Amber Heard

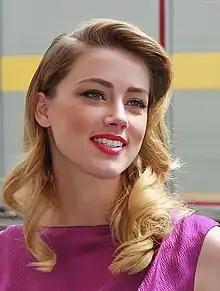
Heard in 2010 at the Toronto International Film Festival

Heard next starred in the thriller "Paranoia" (2013), the exploitation film "Machete Kills" (2013), and the satire "Syrup" (2013). That year also saw the US limited release of "All the Boys Love Mandy Lane". Heard's performance in the film was deemed her "most definitive to date" by the "Los Angeles Times" and "psychologically interesting" by "The Washington Post". In 2014, Heard appeared in a supporting role in the action-thriller "3 Days to Kill".